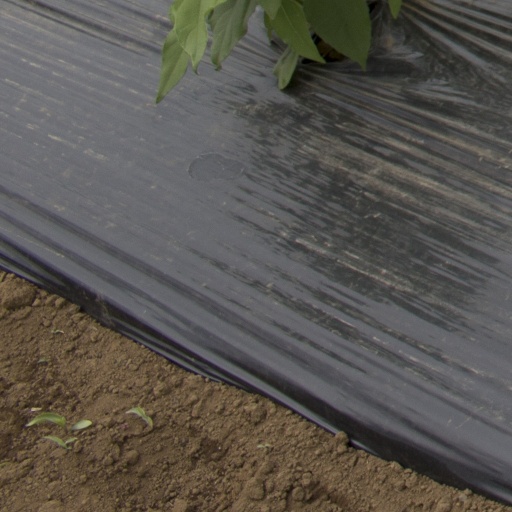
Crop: Jerusalem artichoke